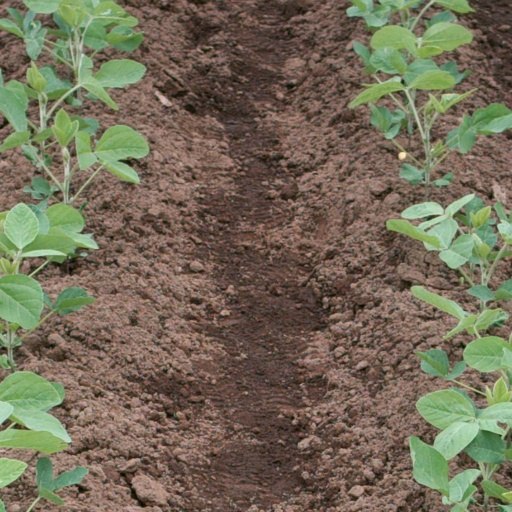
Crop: soybean